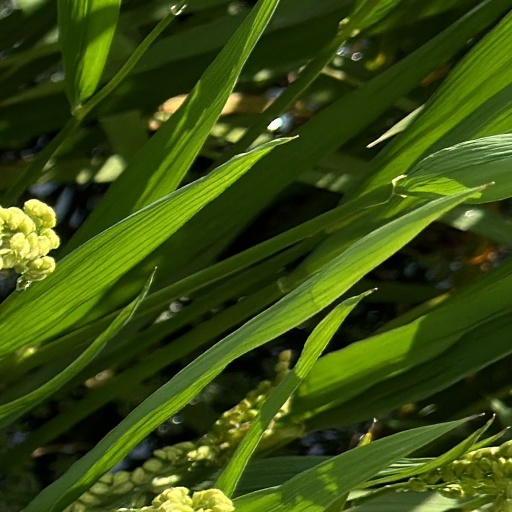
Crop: rice